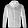
Label: Coat